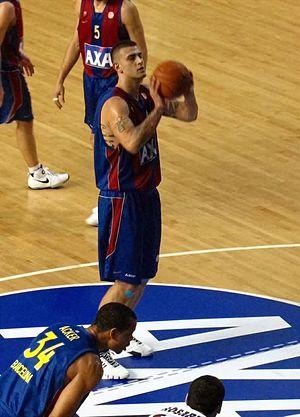
Mario Kasun est un joueur croate de basket-ball, évoluant au poste de pivot.